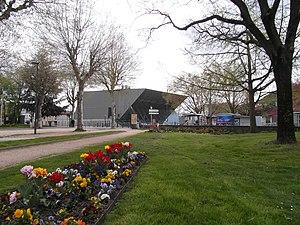
Fontaine Park
Fontaine, est une commune française située dans le département de l'Isère en région Auvergne-Rhône-Alpes.